Westonbirt House

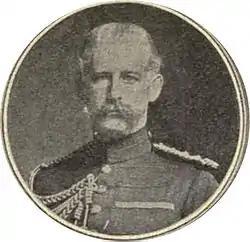
Sir George Holford circa 1910

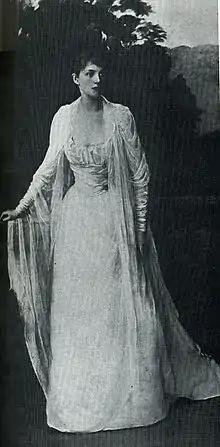
Lady Holford circa 1890

George was the only son of Robert and Mary Holford. In 1873 he went to Eton and was there for four years. At the age of 20 in 1880 George obtained a commission with the 1st Life Guards, where he remained for almost 30 years. He was closely associated with royalty and court life, and from 1888 to 1892 he was equerry to Prince Albert, Duke of Clarence.